Kirchberg, St. Gallen

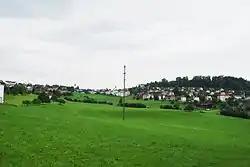
Kirchberg

Kirchberg has an area, , of . Of this area, 59.5% is used for agricultural purposes, while 30.9% is forested. Of the rest of the land, 9% is settled (buildings or roads) and the remainder (0.6%) is non-productive (rivers or lakes).